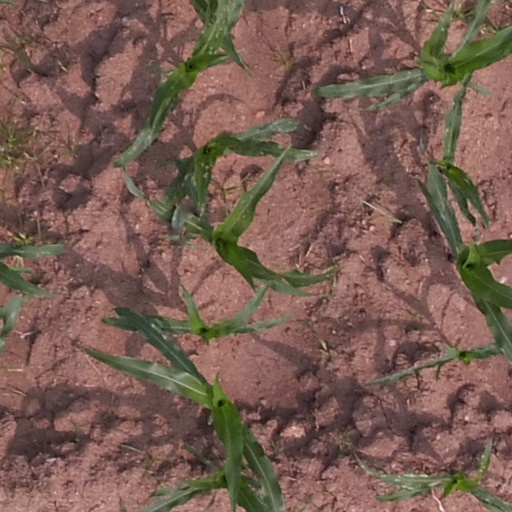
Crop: maize; corn